Lodenwalker

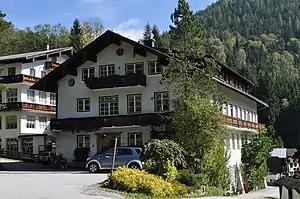
Lodenwalke Ramsau am Dachstein

Lodenwalke Ramsau am Dachstein is a traditional textile company located in Ramsau am Dachstein, Austria founded in 1434.